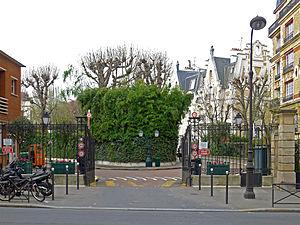
Entrée de la villa Montmorency, rue Poussin - Paris XVI
Une résidence fermée ou un quartier fermé est un type de copropriété sécurisée ; on trouve également le terme de « gated community », désignant plus spécifiquement les résidences nord-américaines, disposant d'un statut spécifique. Elle se présente sous la forme d'un regroupement de demeures, entouré par un mur ou un grillage et disposant d'équipements de protection — vidéosurveillance, gardiennage — qui l'isolent du tissu urbain ou rural environnant. Son accès est réservé aux seules personnes autorisées, à savoir ses résidents, leurs invités et les services publics. Le fonctionnement des installations de sécurisation est financé par les redevances réglées par les copropriétaires. Les petites résidences se limitent à une zone commune comme un parc, les plus grandes possèdent plus d'espace qui permettent aux résidents de pratiquer des activités tout en restant à l'intérieur.
Hubert Boukobza est un patron de boîte de nuit et homme d'affaires né le 20 août 1950 à Tunis et mort le 8 mai 2018 à Paris. Il connaît une grande notoriété dans les années 1980 et 1990 après le rachat en 1984 de la boîte de nuit Les Bains Douches dont il fait un lieu incontournable des nuits parisiennes. Il a deux filles, Julie Boukobza, co-curatrice d'expositions au Palais de Tokyo et Lily McMenamy, actrice et mannequin née de l'union avec le top model américain, Kristen McMenamy.
La villa Montmorency est une villa située sur une butte du quartier d'Auteuil dans le 16ᵉ arrondissement de Paris. Créée au milieu du XIXᵉ siècle, elle est surtout connue pour abriter les résidences de personnalités du show-business et du monde industriel.
Le 16ᵉ arrondissement de Paris, l’un des vingt arrondissements de Paris, est situé sur la rive droite de la Seine, à l’ouest de la ville. Il est bordé à l’est par la Seine et à l’ouest par le périphérique parisien, exception faite du bois de Boulogne qui se situe de l’autre côté de cette voie.